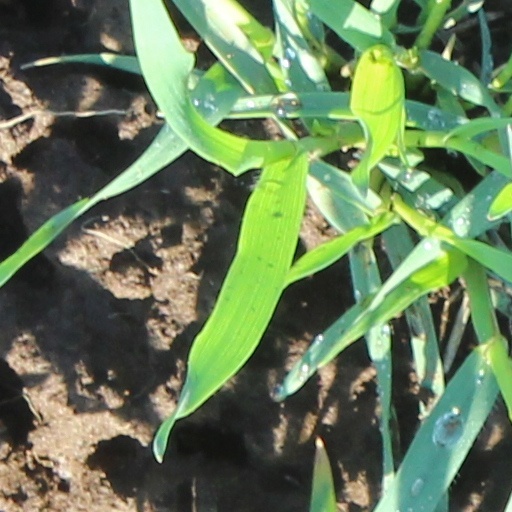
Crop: wheat